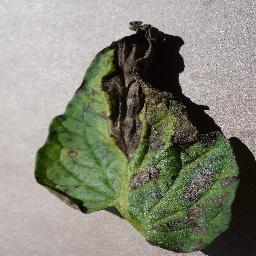
Label: Tomato___Early_blight